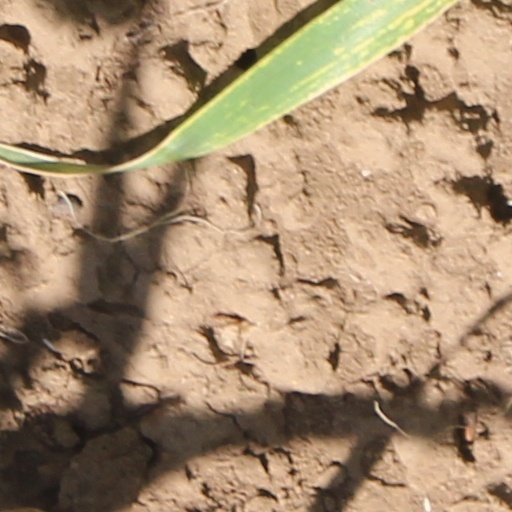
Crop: wheat